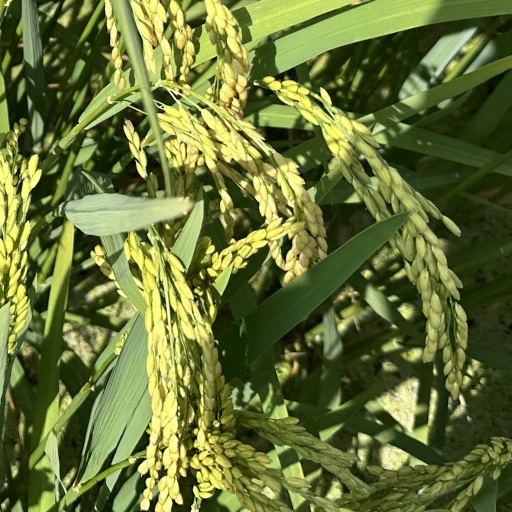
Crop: rice